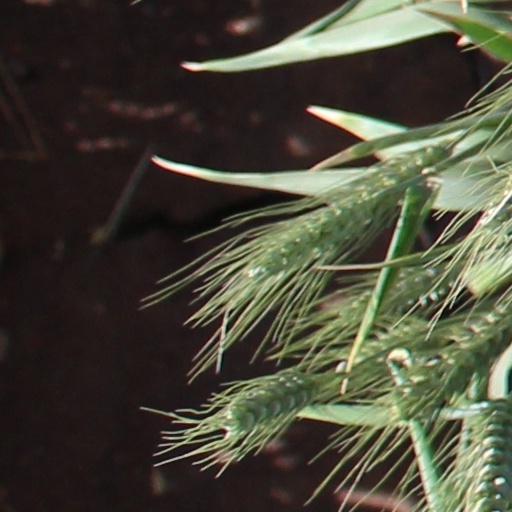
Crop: wheat